Mackay General Cemetery

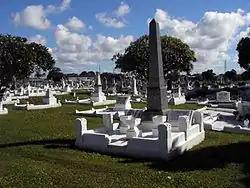
Mackay General Cemetery

Mackay General Cemetery is a heritage-listed cemetery at Cemetery Road, West Mackay, Mackay Region, Queensland, Australia. It was designed by Thomas Henry Fitzgerald and built in 1865 onwards. It was added to the Queensland Heritage Register on 19 November 2010.